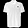
Label: T - shirt / top